Gilles Proulx

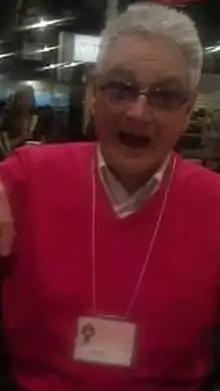

Gilles Proulx (born April 5, 1940) is a Canadian radio and television host in the province of Quebec. His radio career began in 1962, notably working for CHMP-FM and currently for Quebecor and Radio Ville-Marie. A strong Quebec nationalist, known for his conservative views and criticism of the anglophone community, he’s published 153 opinion columns in the Le Journal de Montréal as of 2020.